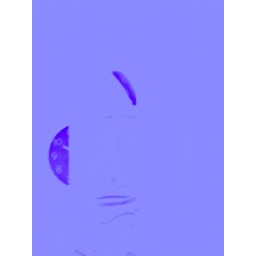
Taken of our nightstand, the water bottle in front of clock. Taken with my iPhone.